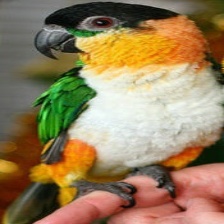
Species: BLACK HEADED CAIQUE
Scientific name: PIONITES MELANOCEPHALUS